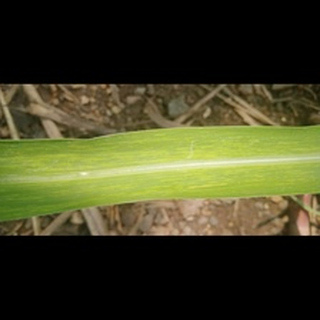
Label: sugarcane_mosaic